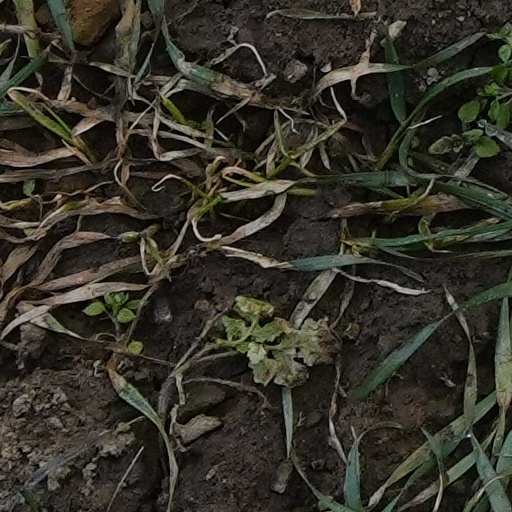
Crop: wheat